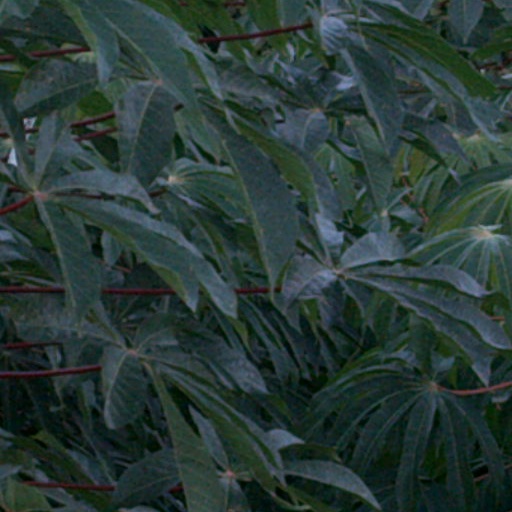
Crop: cassava